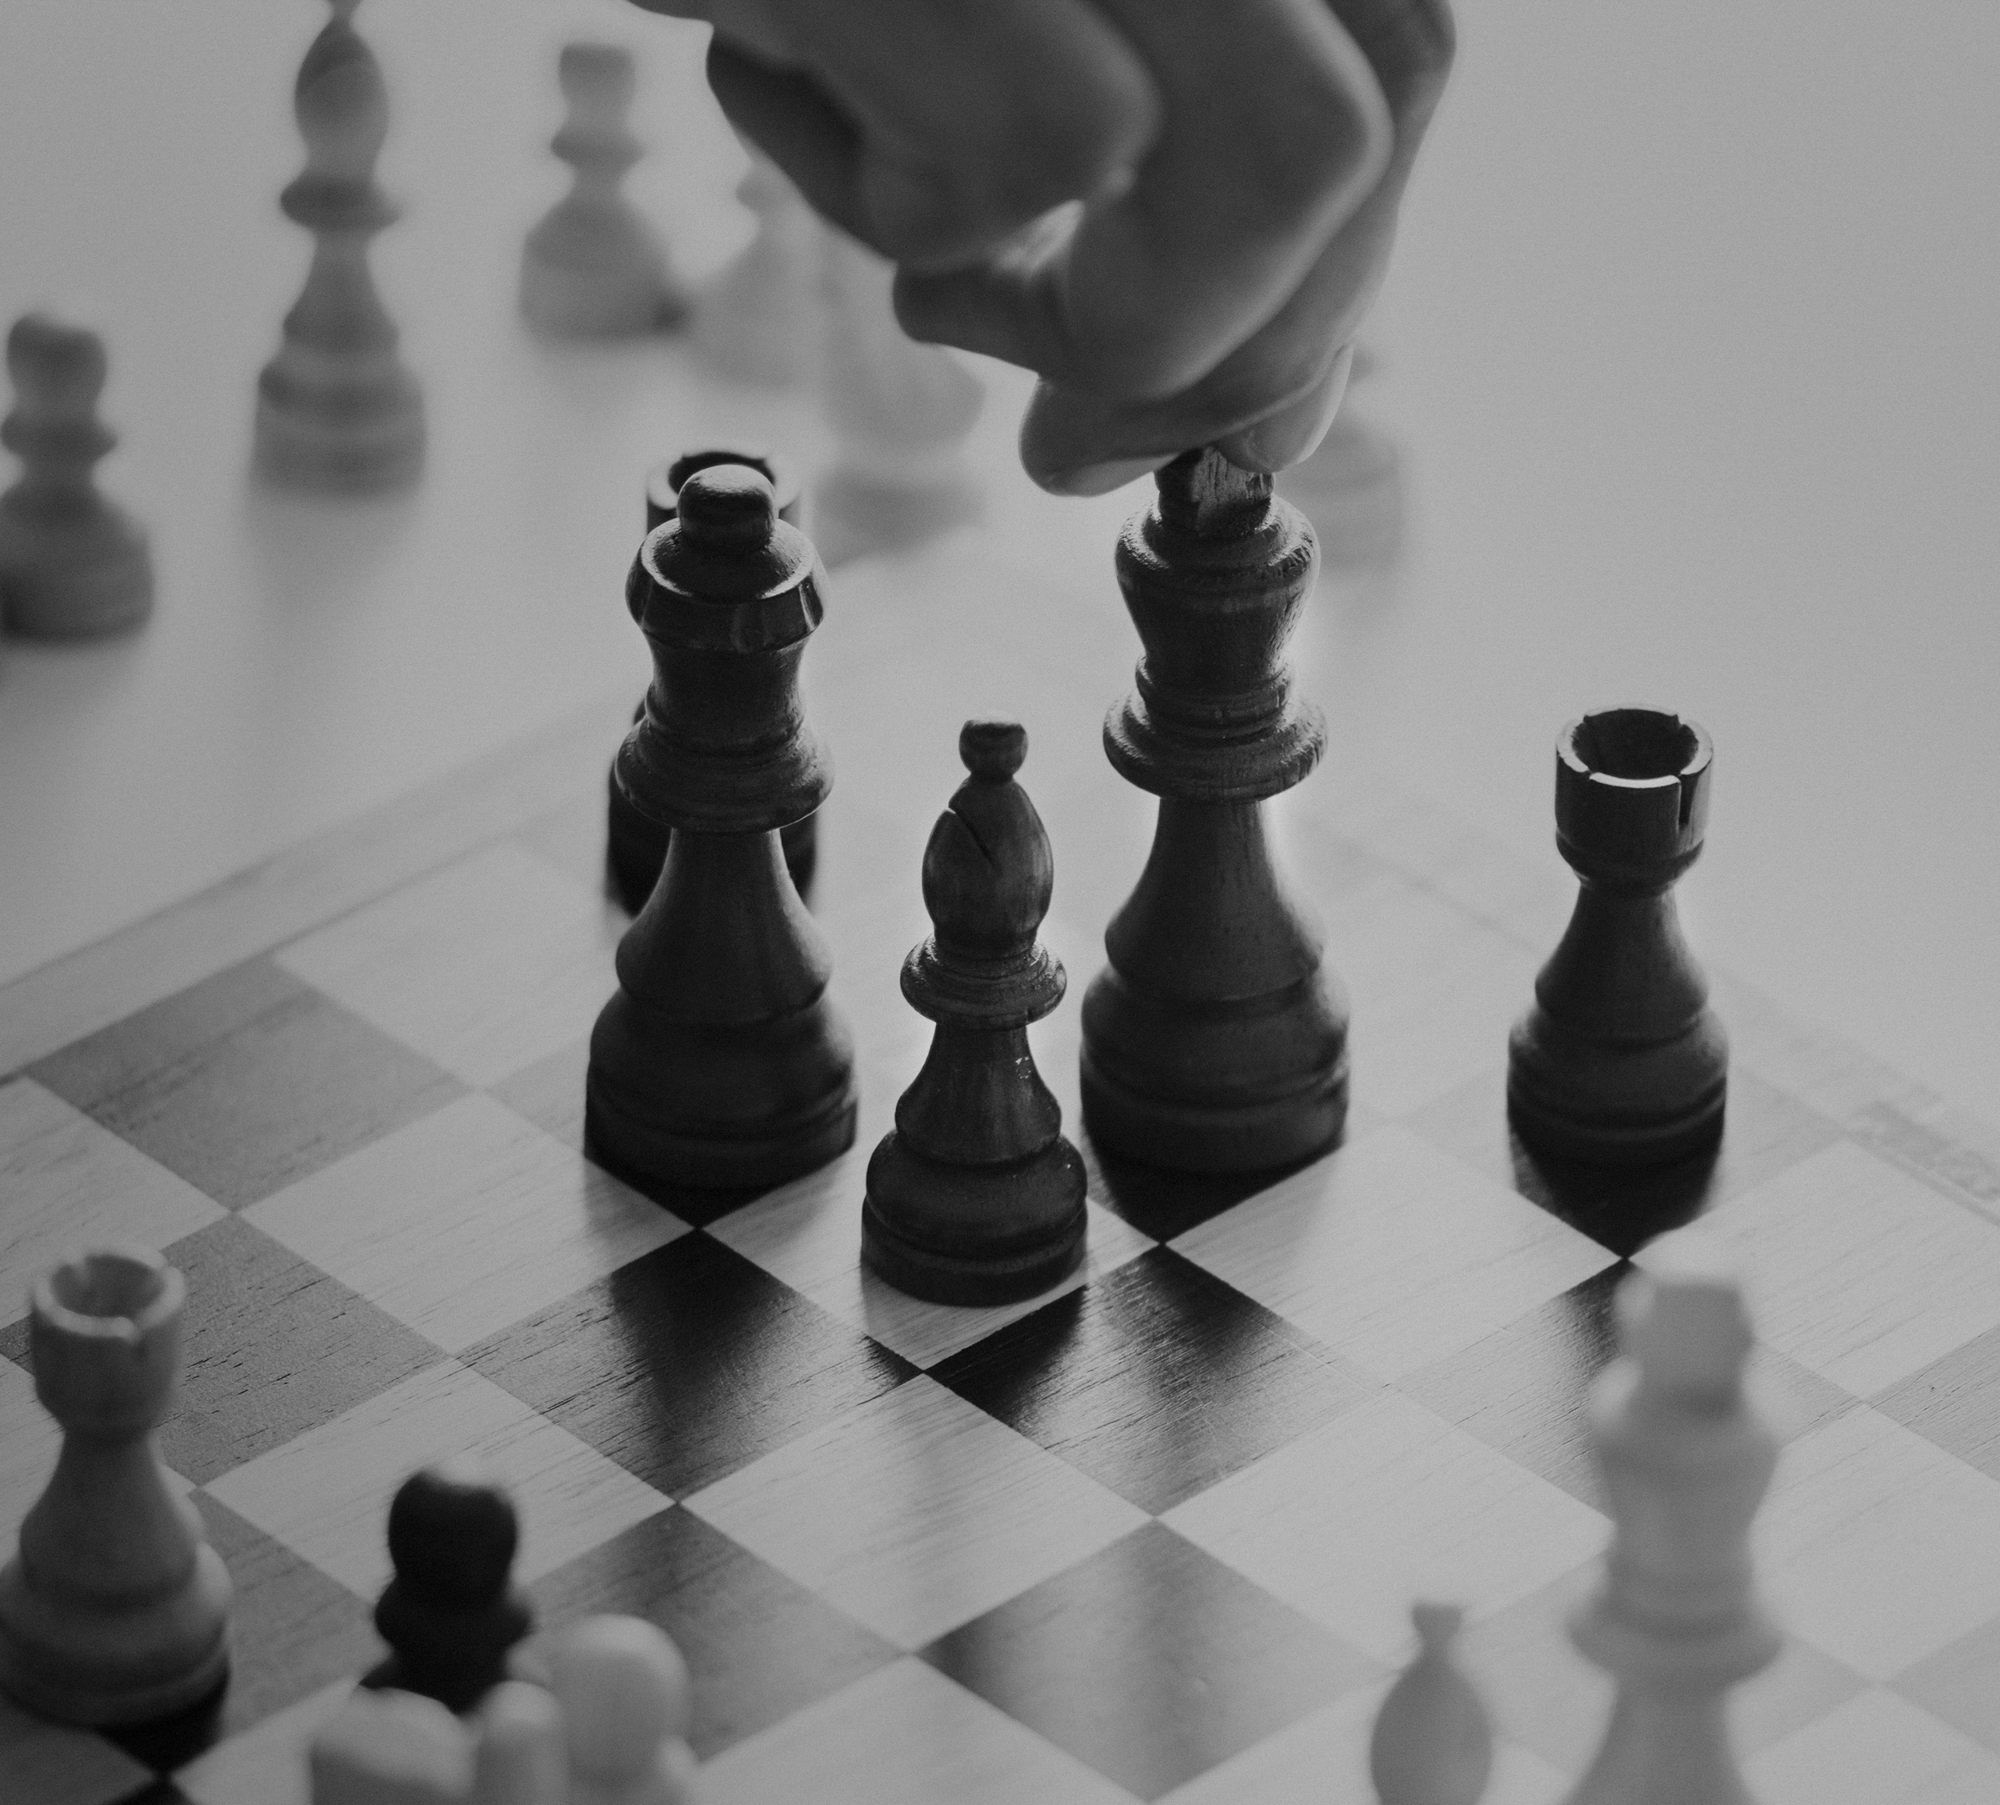
black and white, business, business people, strategy, games, chess, indoor games and sports, board game, chessboard, monochrome photography, monochrome, recreation, product design, tabletop game